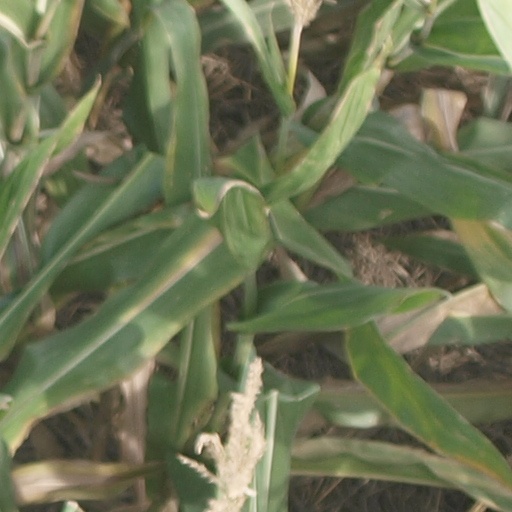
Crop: maize; corn